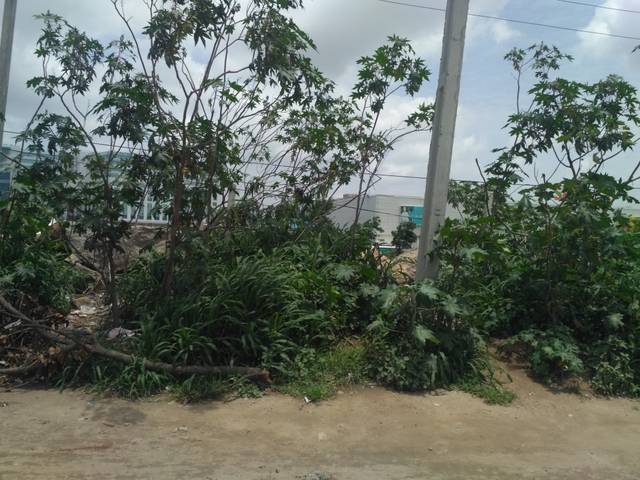
Region: India
Coordinates: 17.444, 78.354